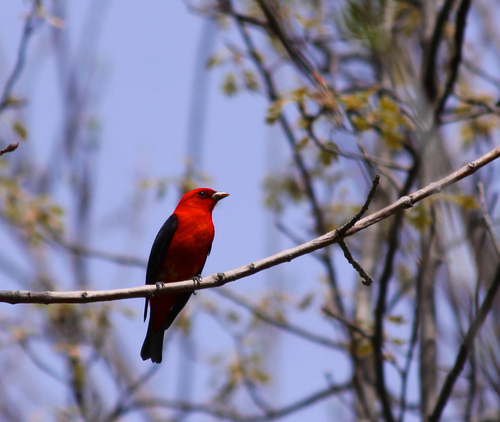
this red bird has a short, pointy beak and black wings.
this bird has black wings with a red body and a small head.
this is a red bird with black wings and black tail.
small red and black bird with short tarsus and medium beak
this is a red bird with a black breast and wingbars.
this bird has wings that are black and has a red body
this bird has wings that are black and has a red body
this majestic bird is mostly red with black wings and a black tail.
red head and throad, black eyering, short bill, black wingles and sides, short tarsus
this bird is red with black and has a very short beak.
Species: Scarlet Tanager